Gulf Country

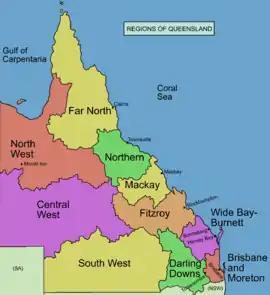
North West Queensland is also referred to as the Gulf Country

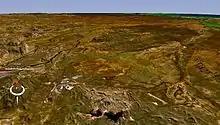
Terrain around Lawn Hill crater

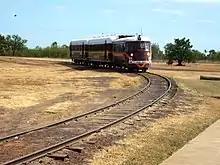
The Gulflander at Normanton, 2011

The Gulf Country or North West Queensland is the region of woodland and savanna grassland surrounding the Gulf of Carpentaria in north western Queensland and eastern Northern Territory on the north coast of Australia. The region is also called the Gulf Savannah. The Gulf Country is crossed by the Savannah Way highway.